Kluai buat chi

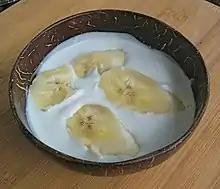
Kluai buat chi

Kluai buat chi or banana in coconut milk is a Thai dessert. Bananas are simply cooked in a mixture of coconut milk and coconut cream to create a flavorful dessert. Usually, "Kluai buat chi" is composed of two batters, one salty and one sweet, both of which are cooked in a pot.